Arithmetic billiards

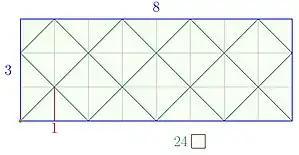
The arithmetic billiard for the numbers 3 and 8: the greatest common divisor is 1, the least common multiple is 24.

For the rectangle, shaped similar to a billiard table, we give formula_1 and formula_2 as the side lengths. This can be divided into formula_3 unit squares. The "least common multiple" formula_4 is the number of unit squares crossed by the arithmetic billiard path or, equivalently, the length of the path divided by formula_5.